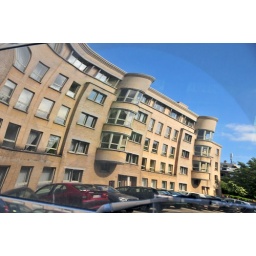
Sint Andries - reflecting in a van window